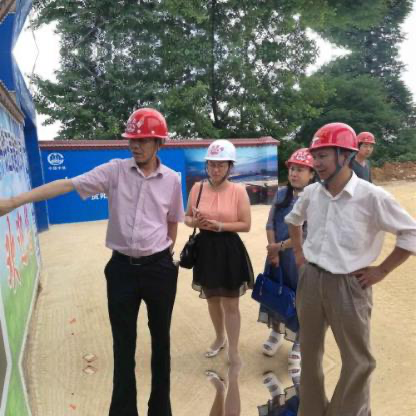
Objects in the image:
label: helmet
label: helmet
label: helmet
label: helmet
label: helmet